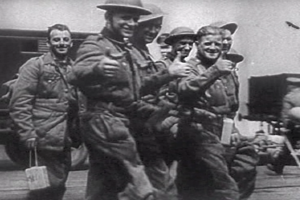
La Home Guard est une formation paramilitaire britannique instituée au début de la Seconde Guerre mondiale, afin de protéger le territoire national contre un éventuel débarquement allemand qui n'aura finalement jamais lieu. À l'issue de la campagne de mai 1940, qui vit la défaite de la British Expeditionnary Force, le Royaume-Uni se retrouva en effet sous la menace d'être à son tour envahi et se trouvait affaibli et désorganisé afin d'assurer une défense terrestre optimale de son territoire, d'où la création de cette force complémentaire à l'armée de terre.